Jimmy Greaves

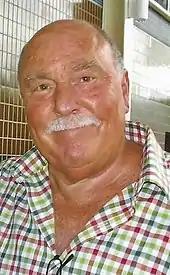
Greaves in 2007

Greaves made his debut for the England under-23 team in a 6–2 win over Bulgaria at Stamford Bridge on 25 September 1957; he scored two goals, and missed out on a hat-trick after failing to convert a penalty.